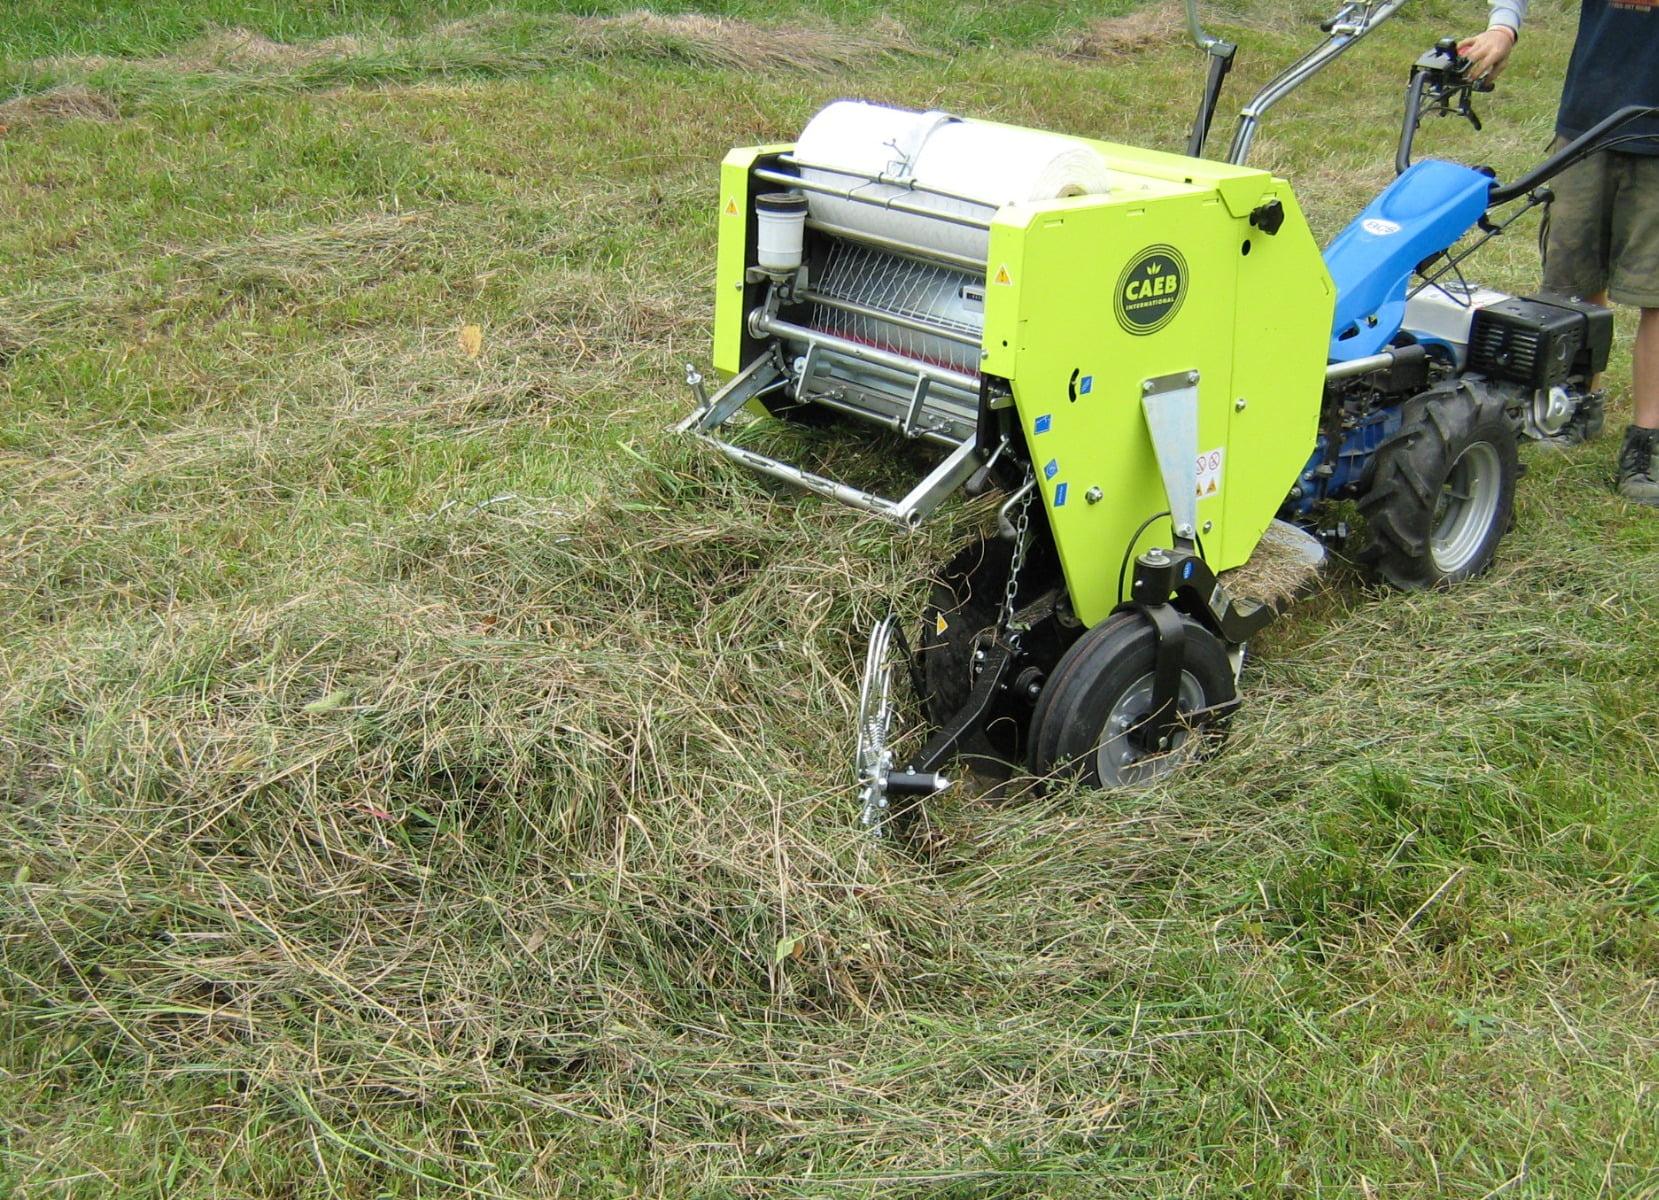
Mashine yenye rangi ya kijani, bluu na kijivu, inayofyeka shamba. Mashine hii humsaidia mkulima na kupunguza muda wa mkulima kufyeka shamba kwa mkono. Vile vile mashine hii humsaidia au kuandaa shamba kwa ajili ya kilimo.